Viliam Schrojf

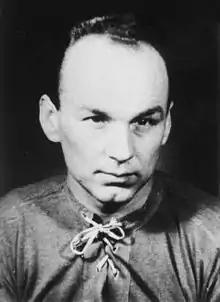
Schrojf in 1962

Viliam Schrojf (2 August 1931 – 1 September 2007) was a Slovak footballer who played as a goalkeeper. He received 39 caps for Czechoslovakia.